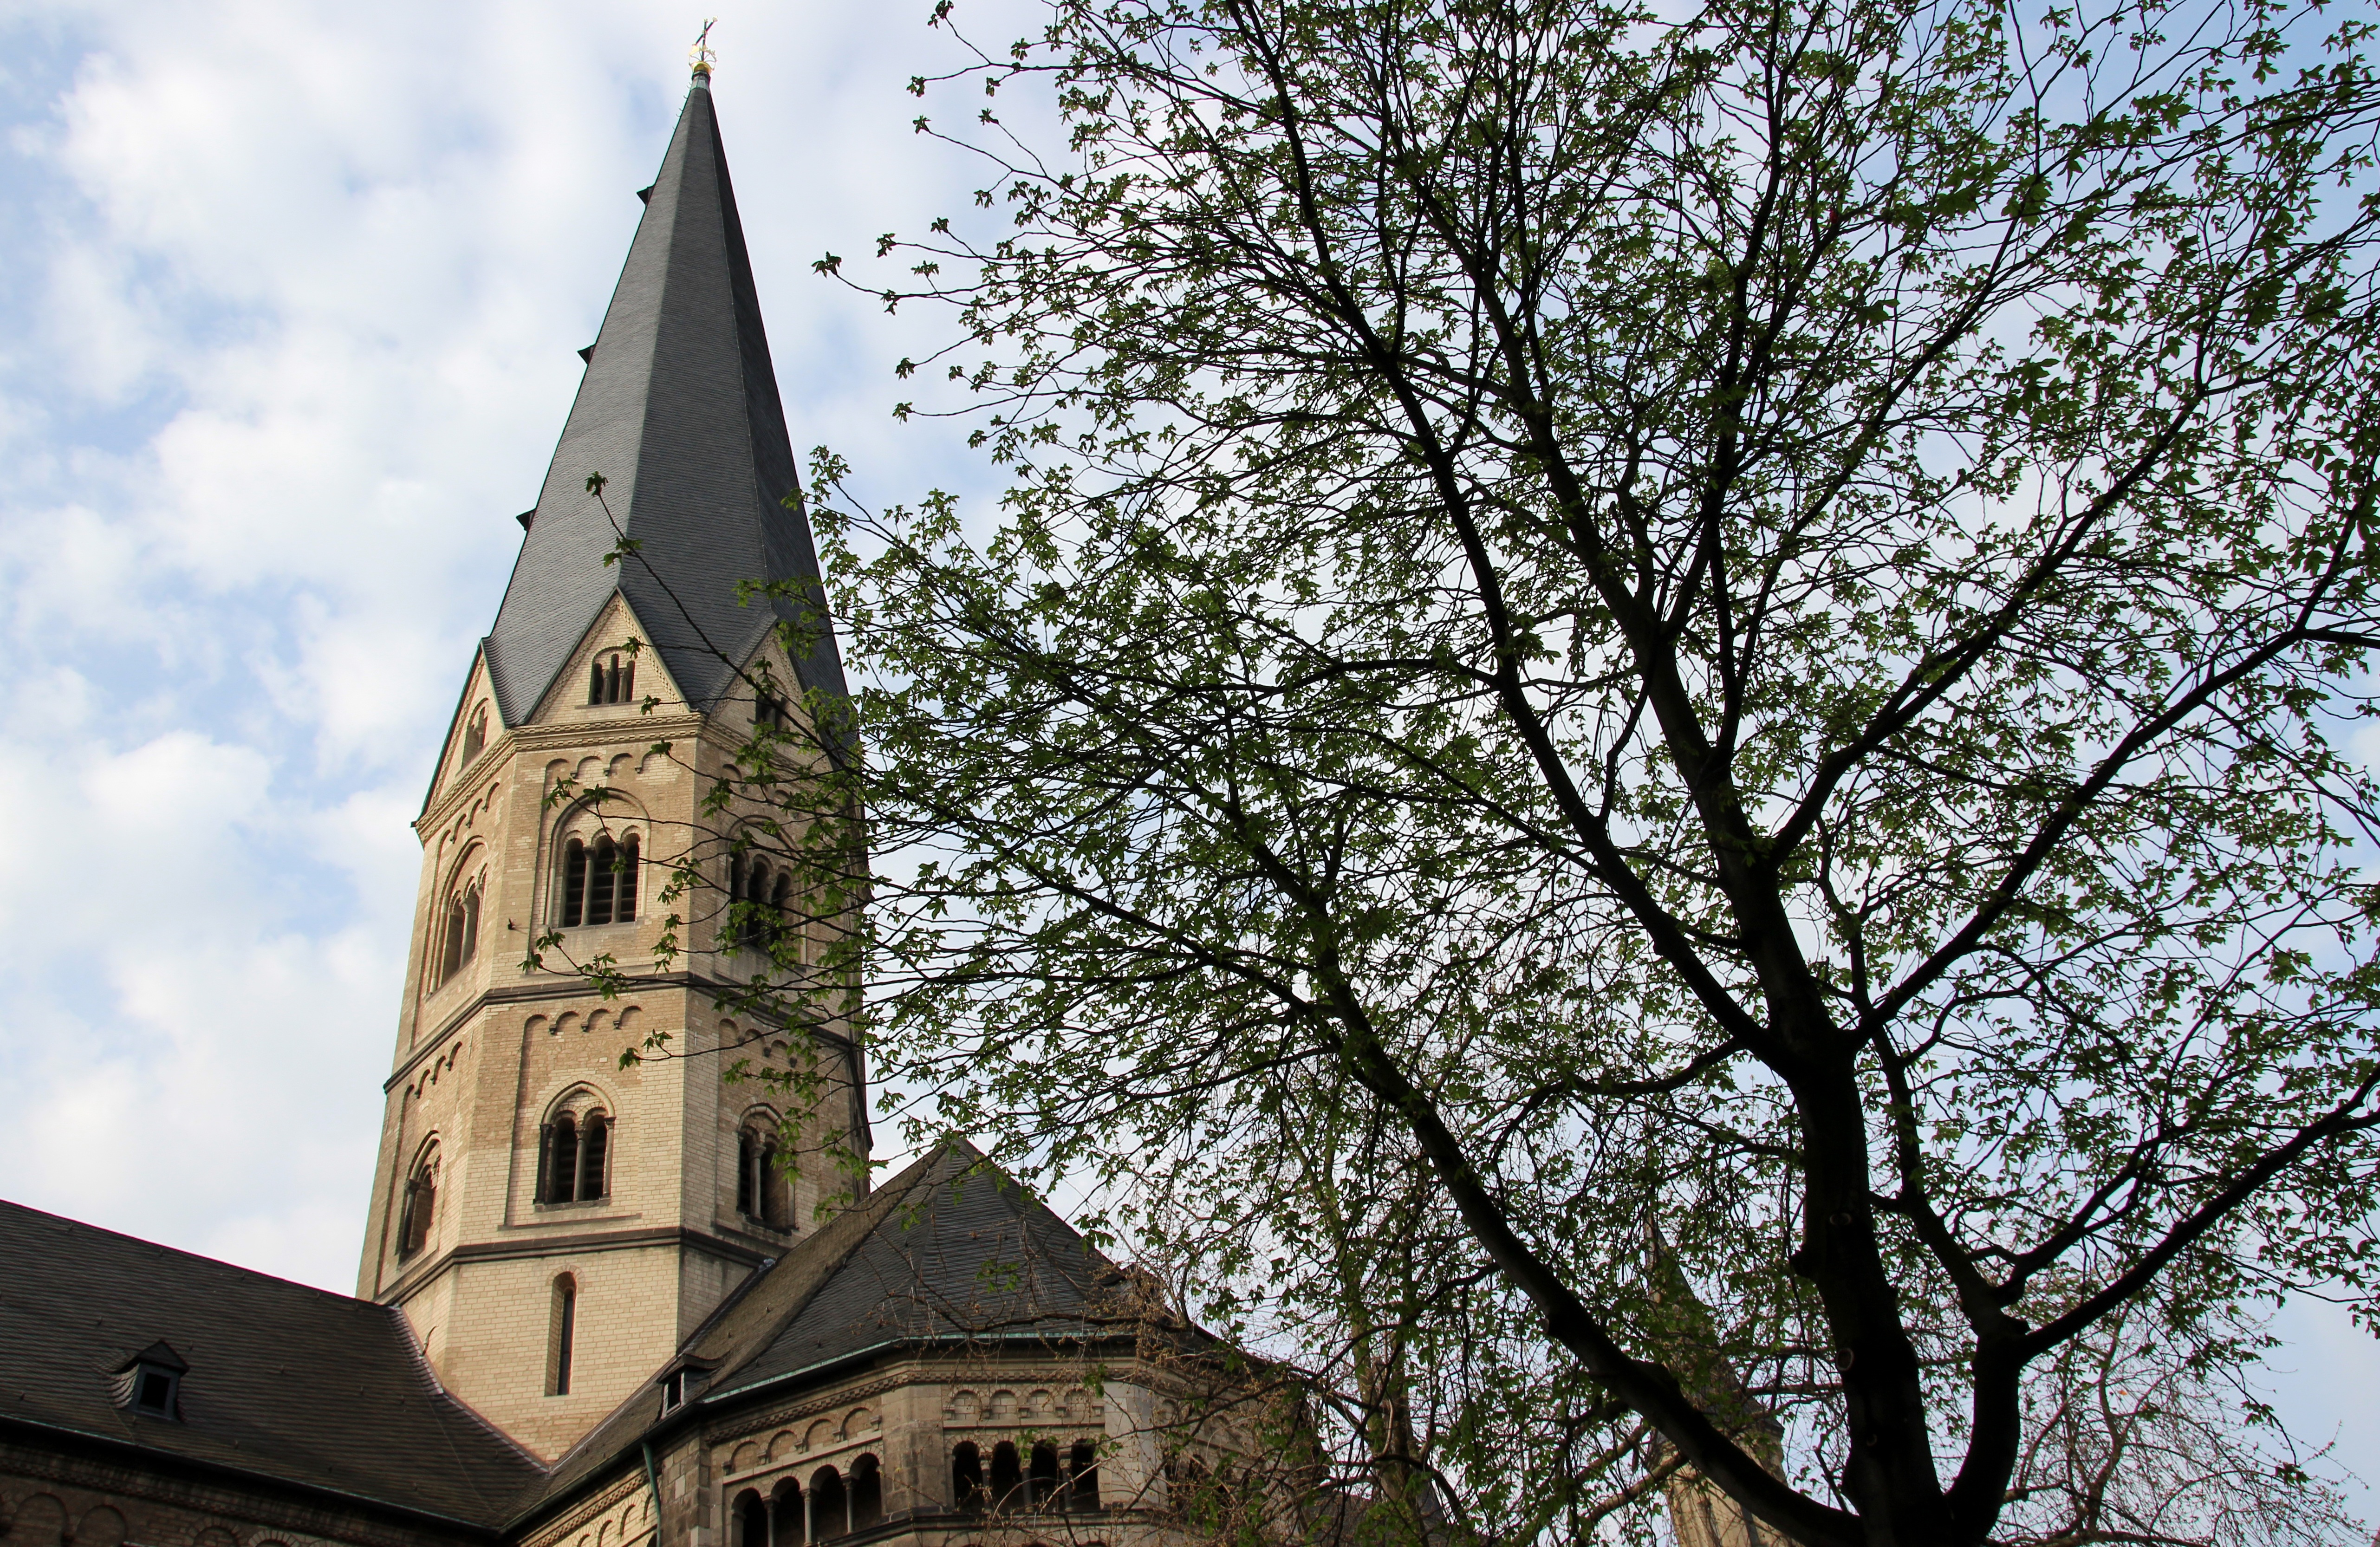
architecture, flower, building, old, city, tower, facade, church, cathedral, tourism, place of worship, places of interest, spire, steeple, germany, romanesque, historically, bonn, rhaeto romanic, munster